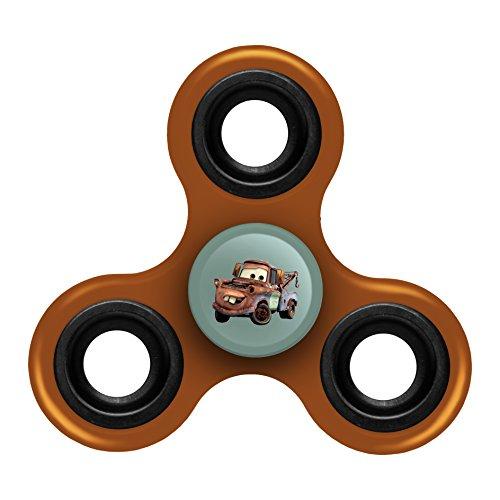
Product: FOCO Disney Cars Diztracto Spinnerz Three Way Set-Mater Spinner Toy, Tan, 3" x 2.75"
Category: Toys & Games | Novelty & Gag Toys | Fidget Toys | Fidget Spinners
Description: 3 way fidget toy.
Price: $5.45
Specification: ProductDimensions:2.8x0.5x3inches|ItemWeight:3.2ounces|ShippingWeight:3.2ounces(Viewshippingratesandpolicies)|DomesticShipping:ItemcanbeshippedwithinU.S.|InternationalShipping:ThisitemcanbeshippedtoselectcountriesoutsideoftheU.S.LearnMore|ASIN:B072J5DXFW|Itemmodelnumber:FIDDISSPIN3MATER|Manufacturerrecommendedage:3yearsandup